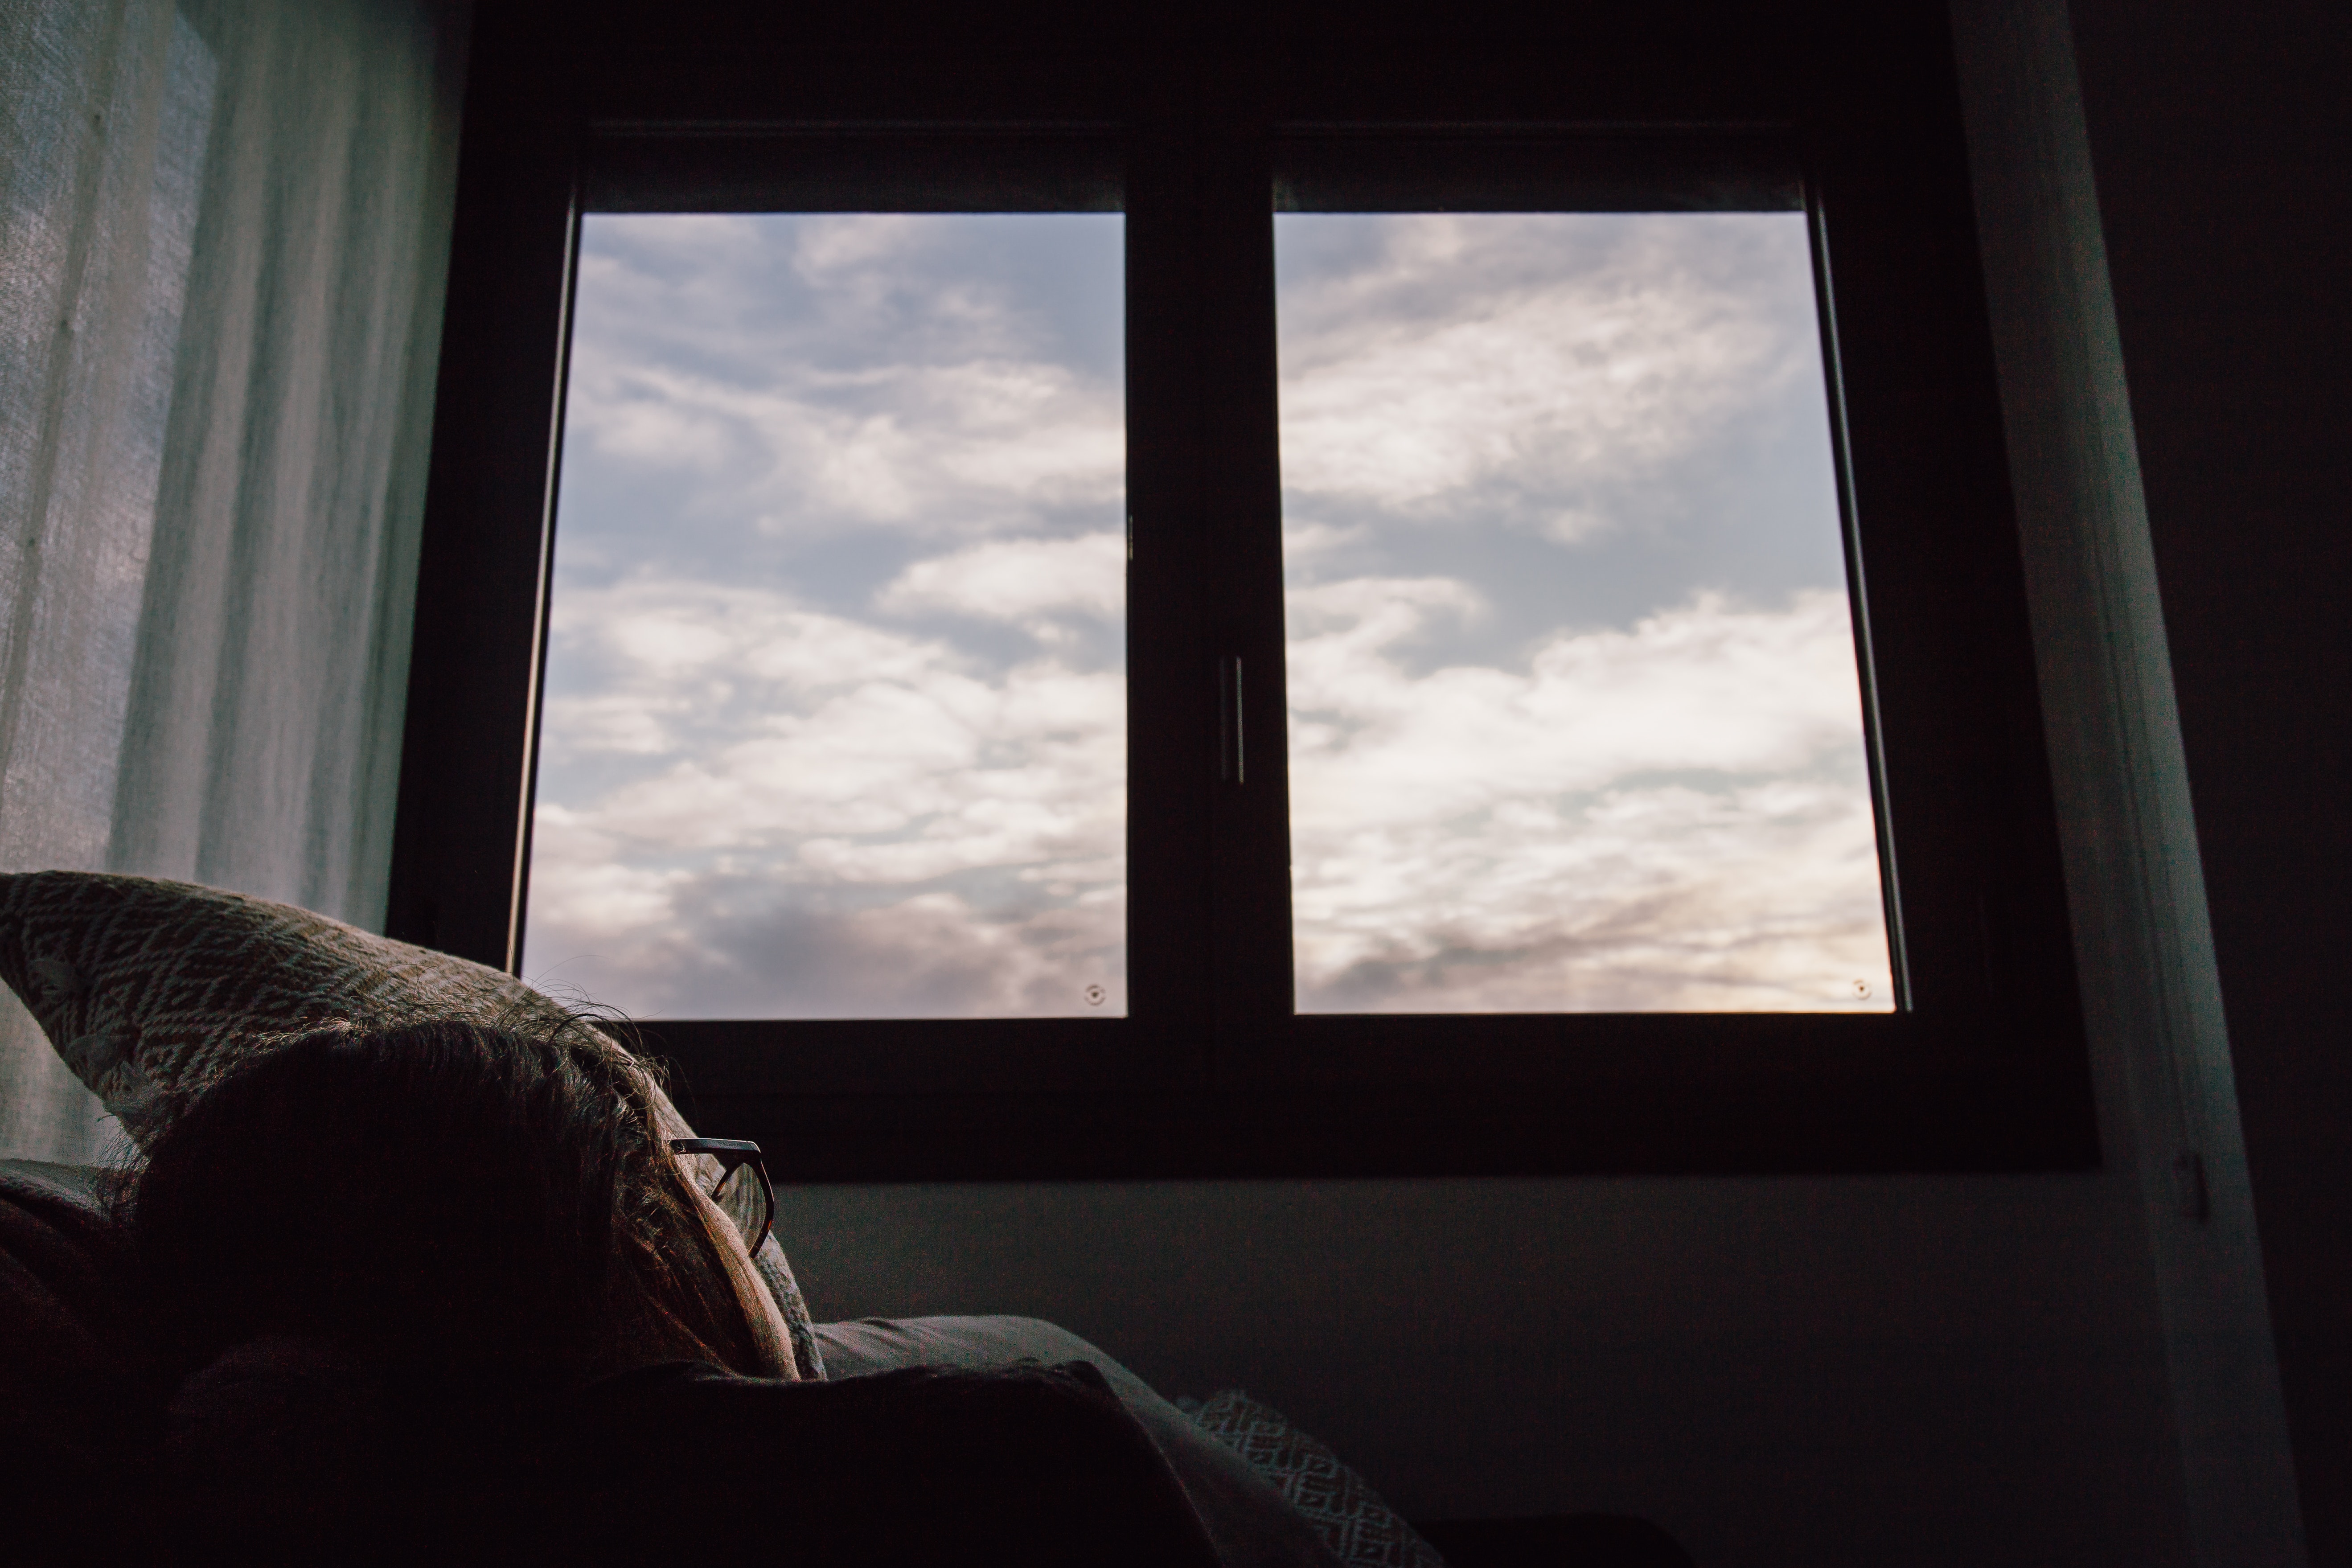
sky, room, window, daylighting, cloud, tree, sunlight, house, furniture, interior design, photography, snow, bedroom, Tints and shades, home, winter, shade